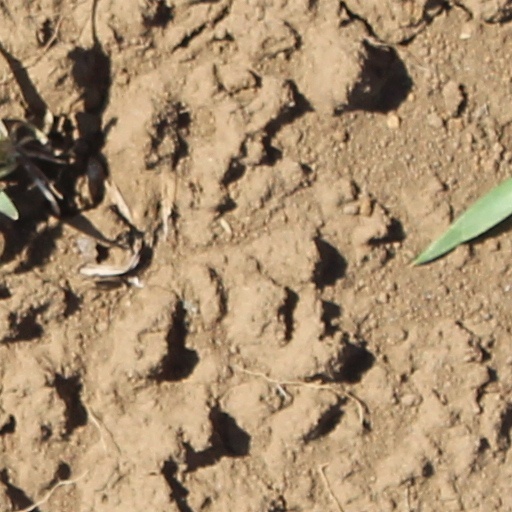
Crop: wheat